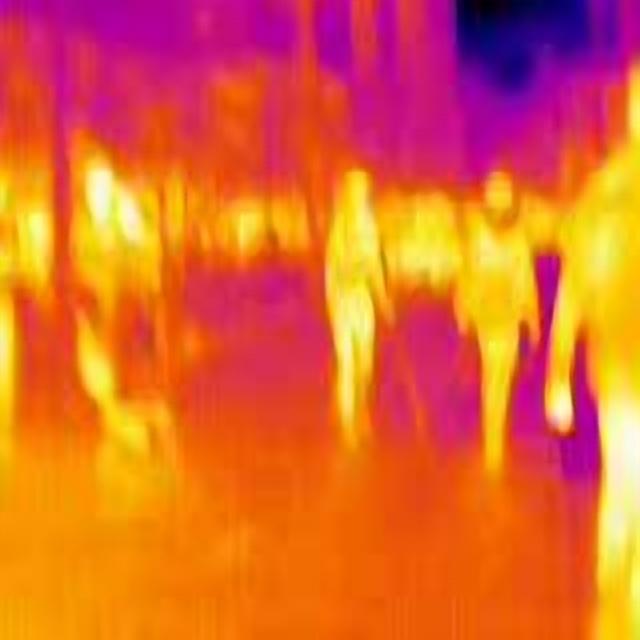
Detected objects:
label: person
label: person
label: person
label: person
label: person